Foreign policy of the Dwight D. Eisenhower administration

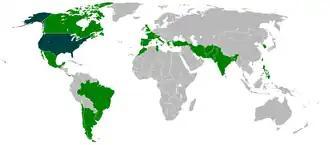
Countries visited by Eisenhower during his presidency.

The Middle East became increasingly important to foreign policy during the 1950s. After the 1953 Iranian coup, the U.S. supplanted Britain as the most influential ally of Iran. Eisenhower encouraged the creation of the Baghdad Pact, a military alliance consisting of Turkey, Iran, Iraq, and Pakistan. It had little impact. As it did in several other regions, the Eisenhower administration sought to establish stable, friendly, anti-Communist regimes in the Arab World. The U.S. attempted to mediate the Israeli–Palestinian conflict, but Israel's unwillingness to give up its gains from the 1948 Arab–Israeli War and Arab hostility towards Israel prevented any agreement.